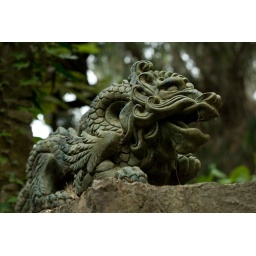
A beautiful jade sculpture outside my friend Jeff's grandfather's beach house in Bolinas, CA.